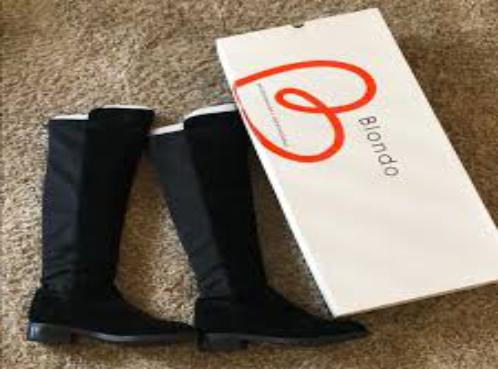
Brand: Blondo
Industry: Clothes